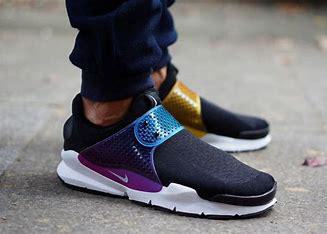
Brand: Nike
Model: Sock Dart